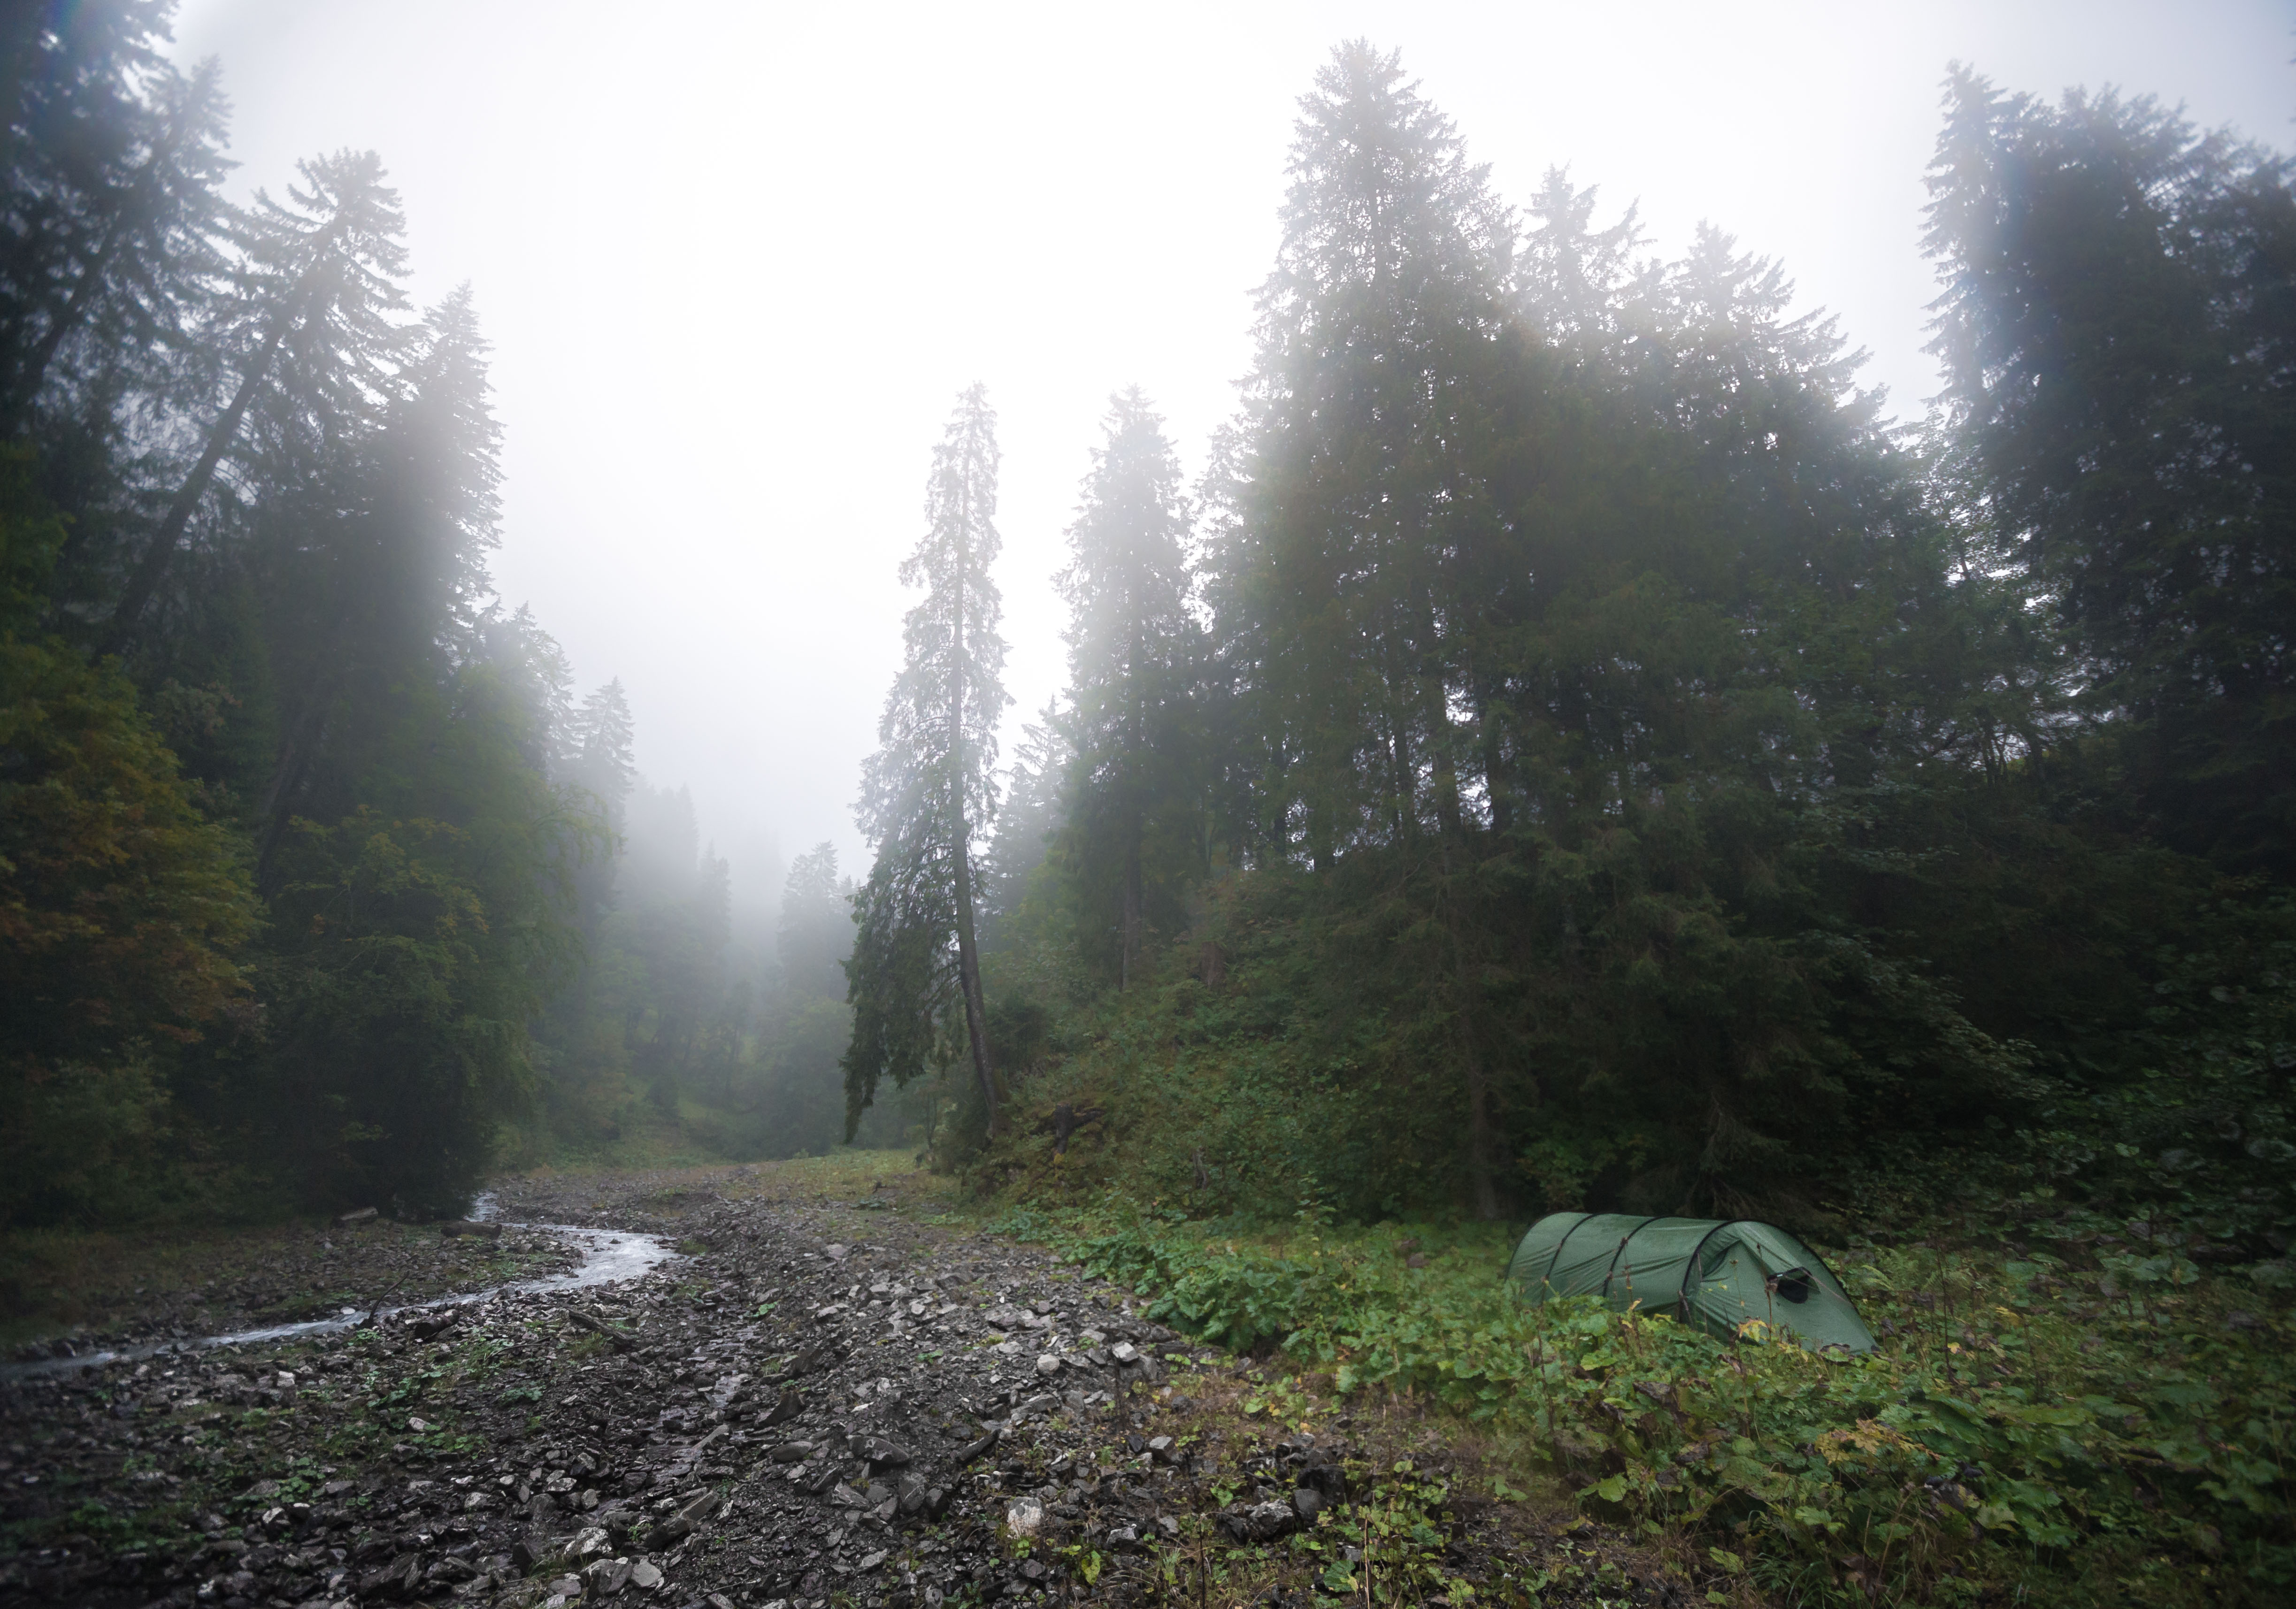
tree, nature, forest, wilderness, mountain, fog, mist, trail, sunlight, morning, hill, valley, stream, weather, ridge, alpen, nebel, woodland, habitat, oberstdorf, wandern, zelt, hilleberg, natural environment, geographical feature, atmospheric phenomenon